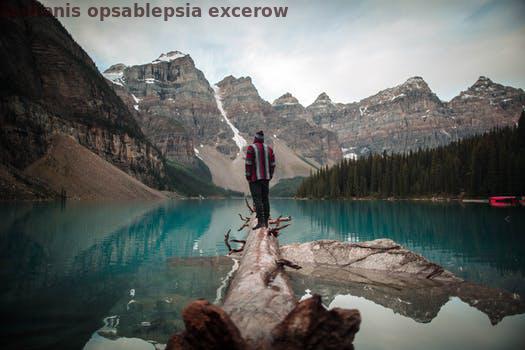
Label: Watermark